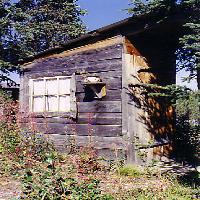
Weather: sun or clear